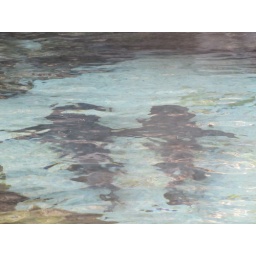
Sharks in water at blue lagoon - Galapagos Islands